René Klingenburg

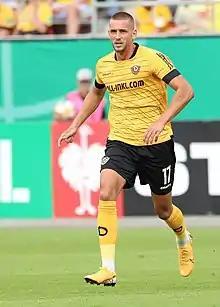
Klingenburg in 2019

René Klingenburg (born 29 December 1993) is a German professional footballer who plays as a midfielder.